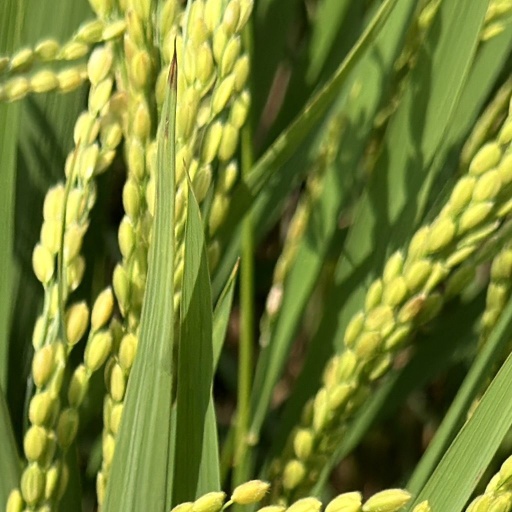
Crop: rice